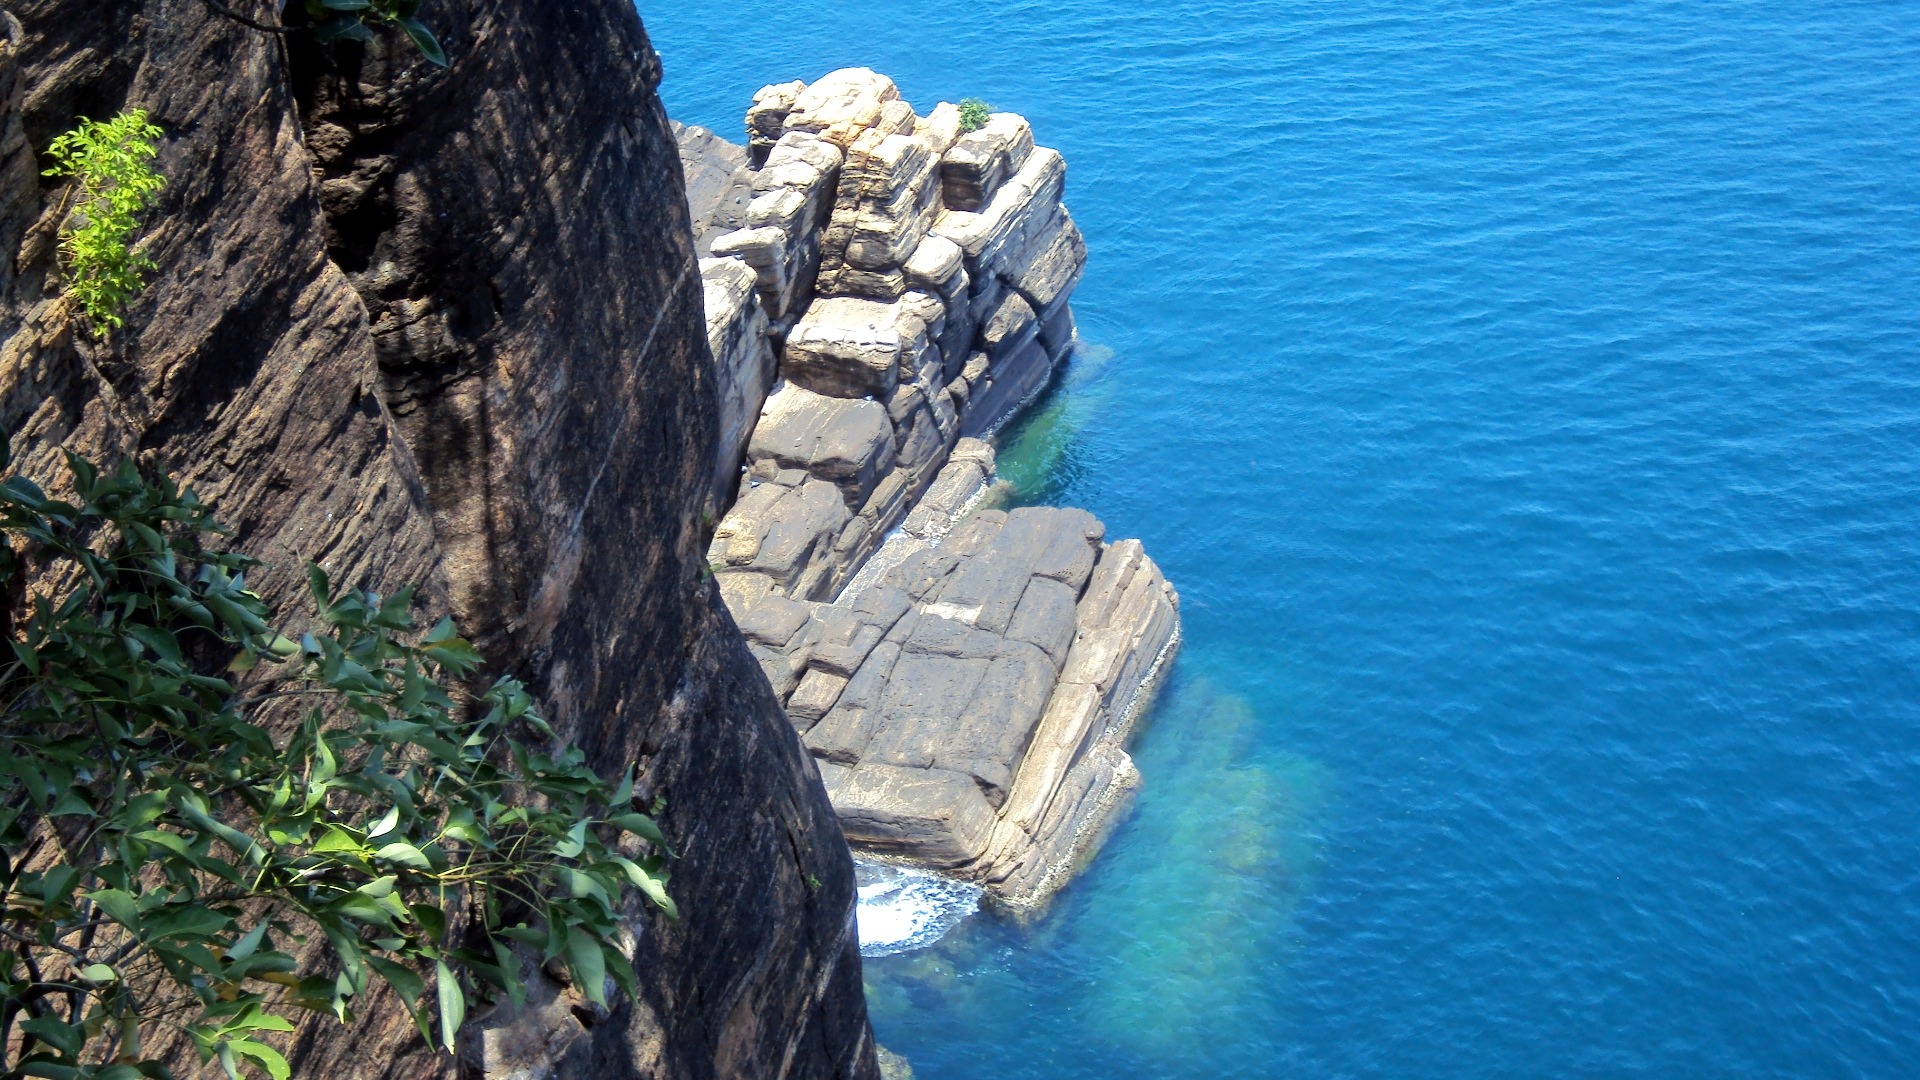
sea, coast, rock, ocean, cliff, terrain, clear water, sri lanka, cape, islet, blue water, deep water, trincomalee, koneshwaran